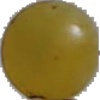
Label: Grape White 3